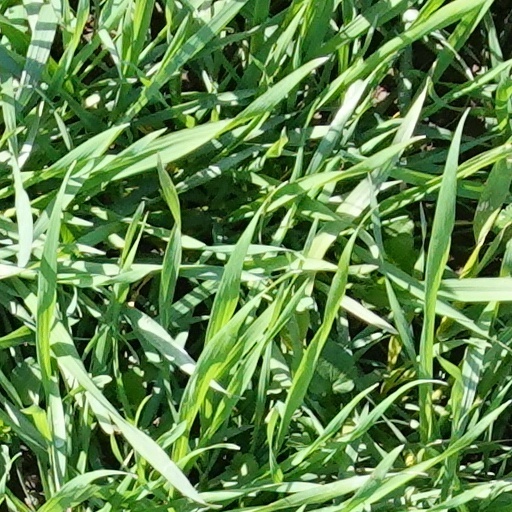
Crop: wheat